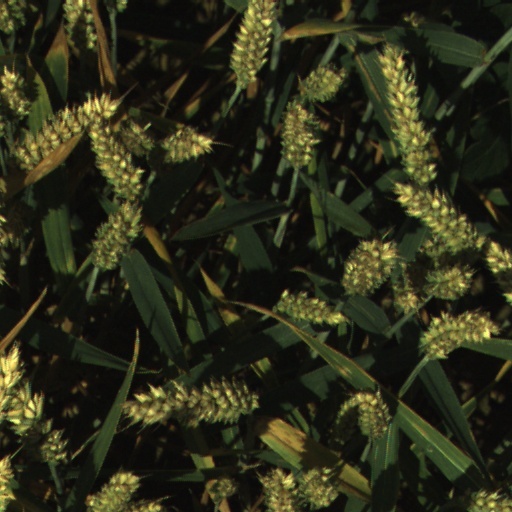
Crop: wheat